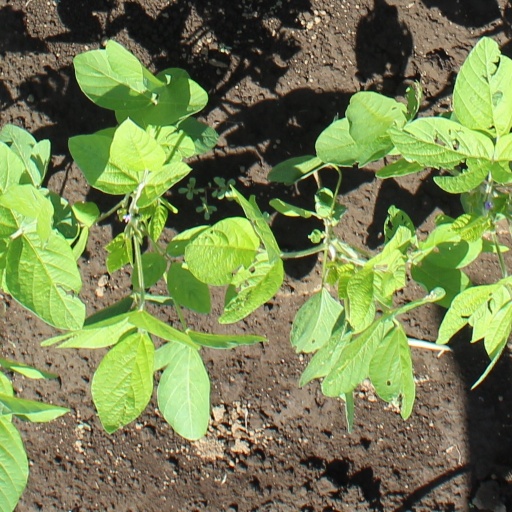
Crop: soybean